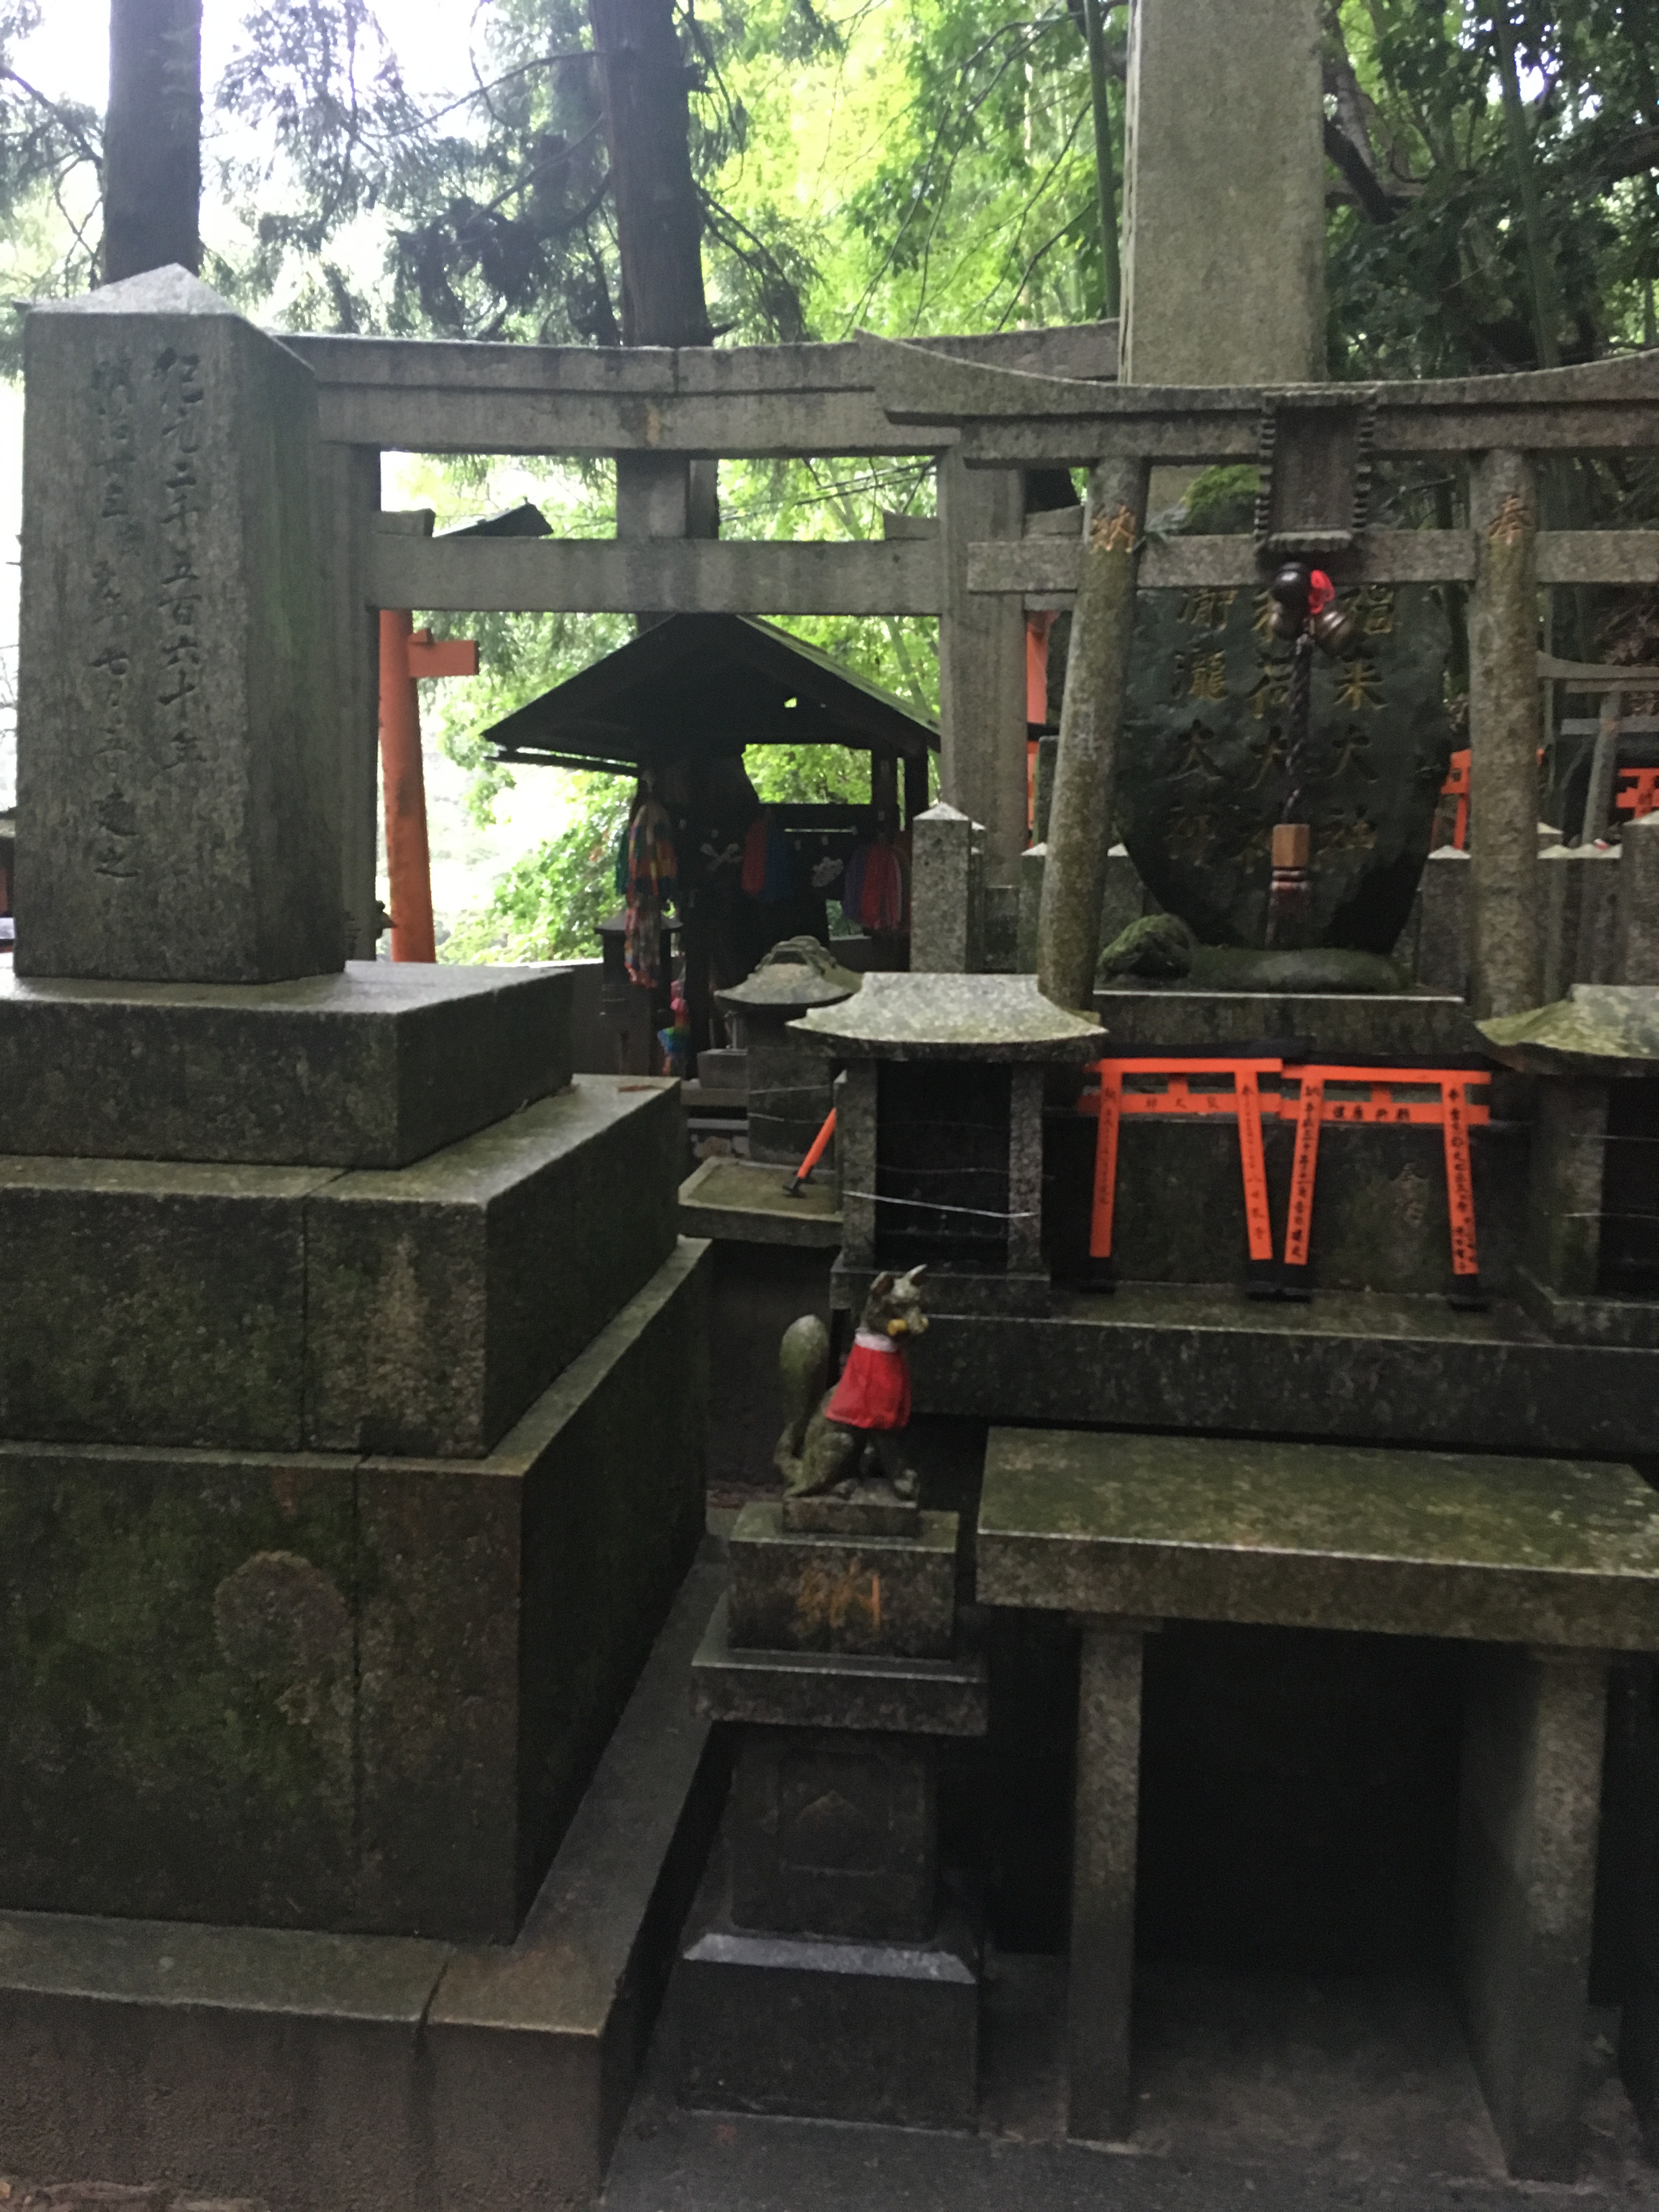
japanese, shrine, tree, temple, place of worship, plant, building, wheel